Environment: real
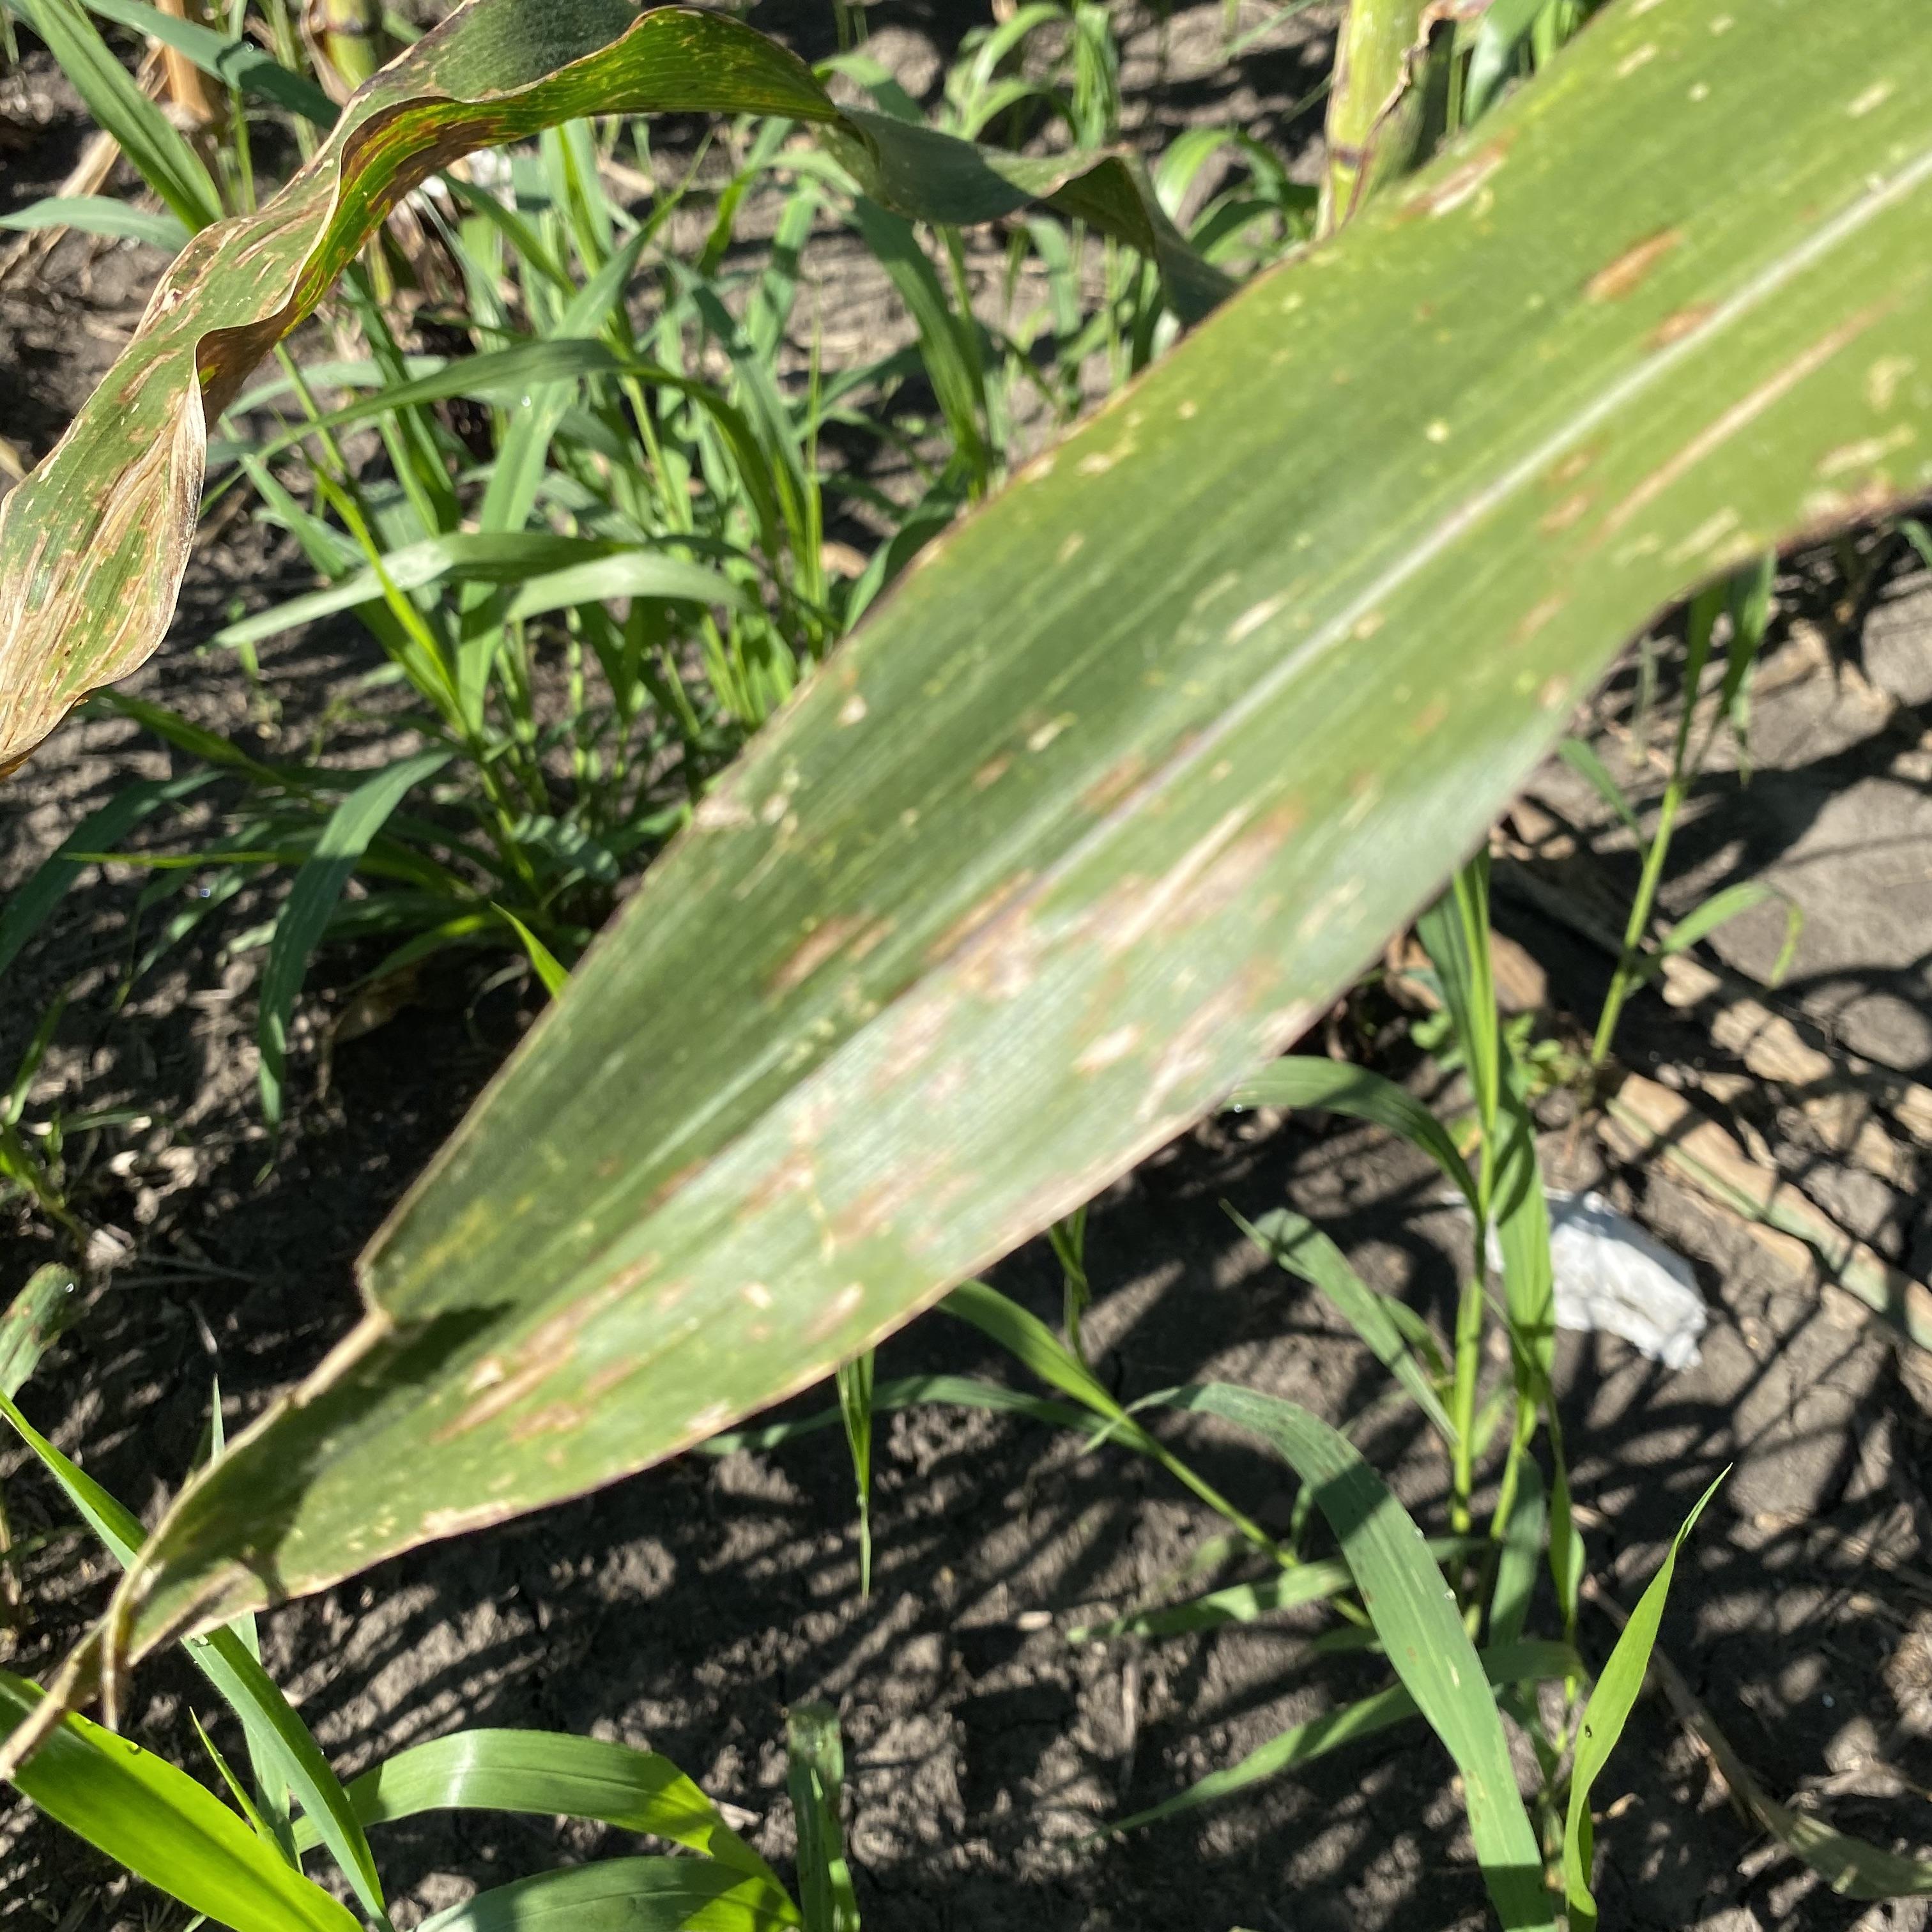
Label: gray_leaf_spot